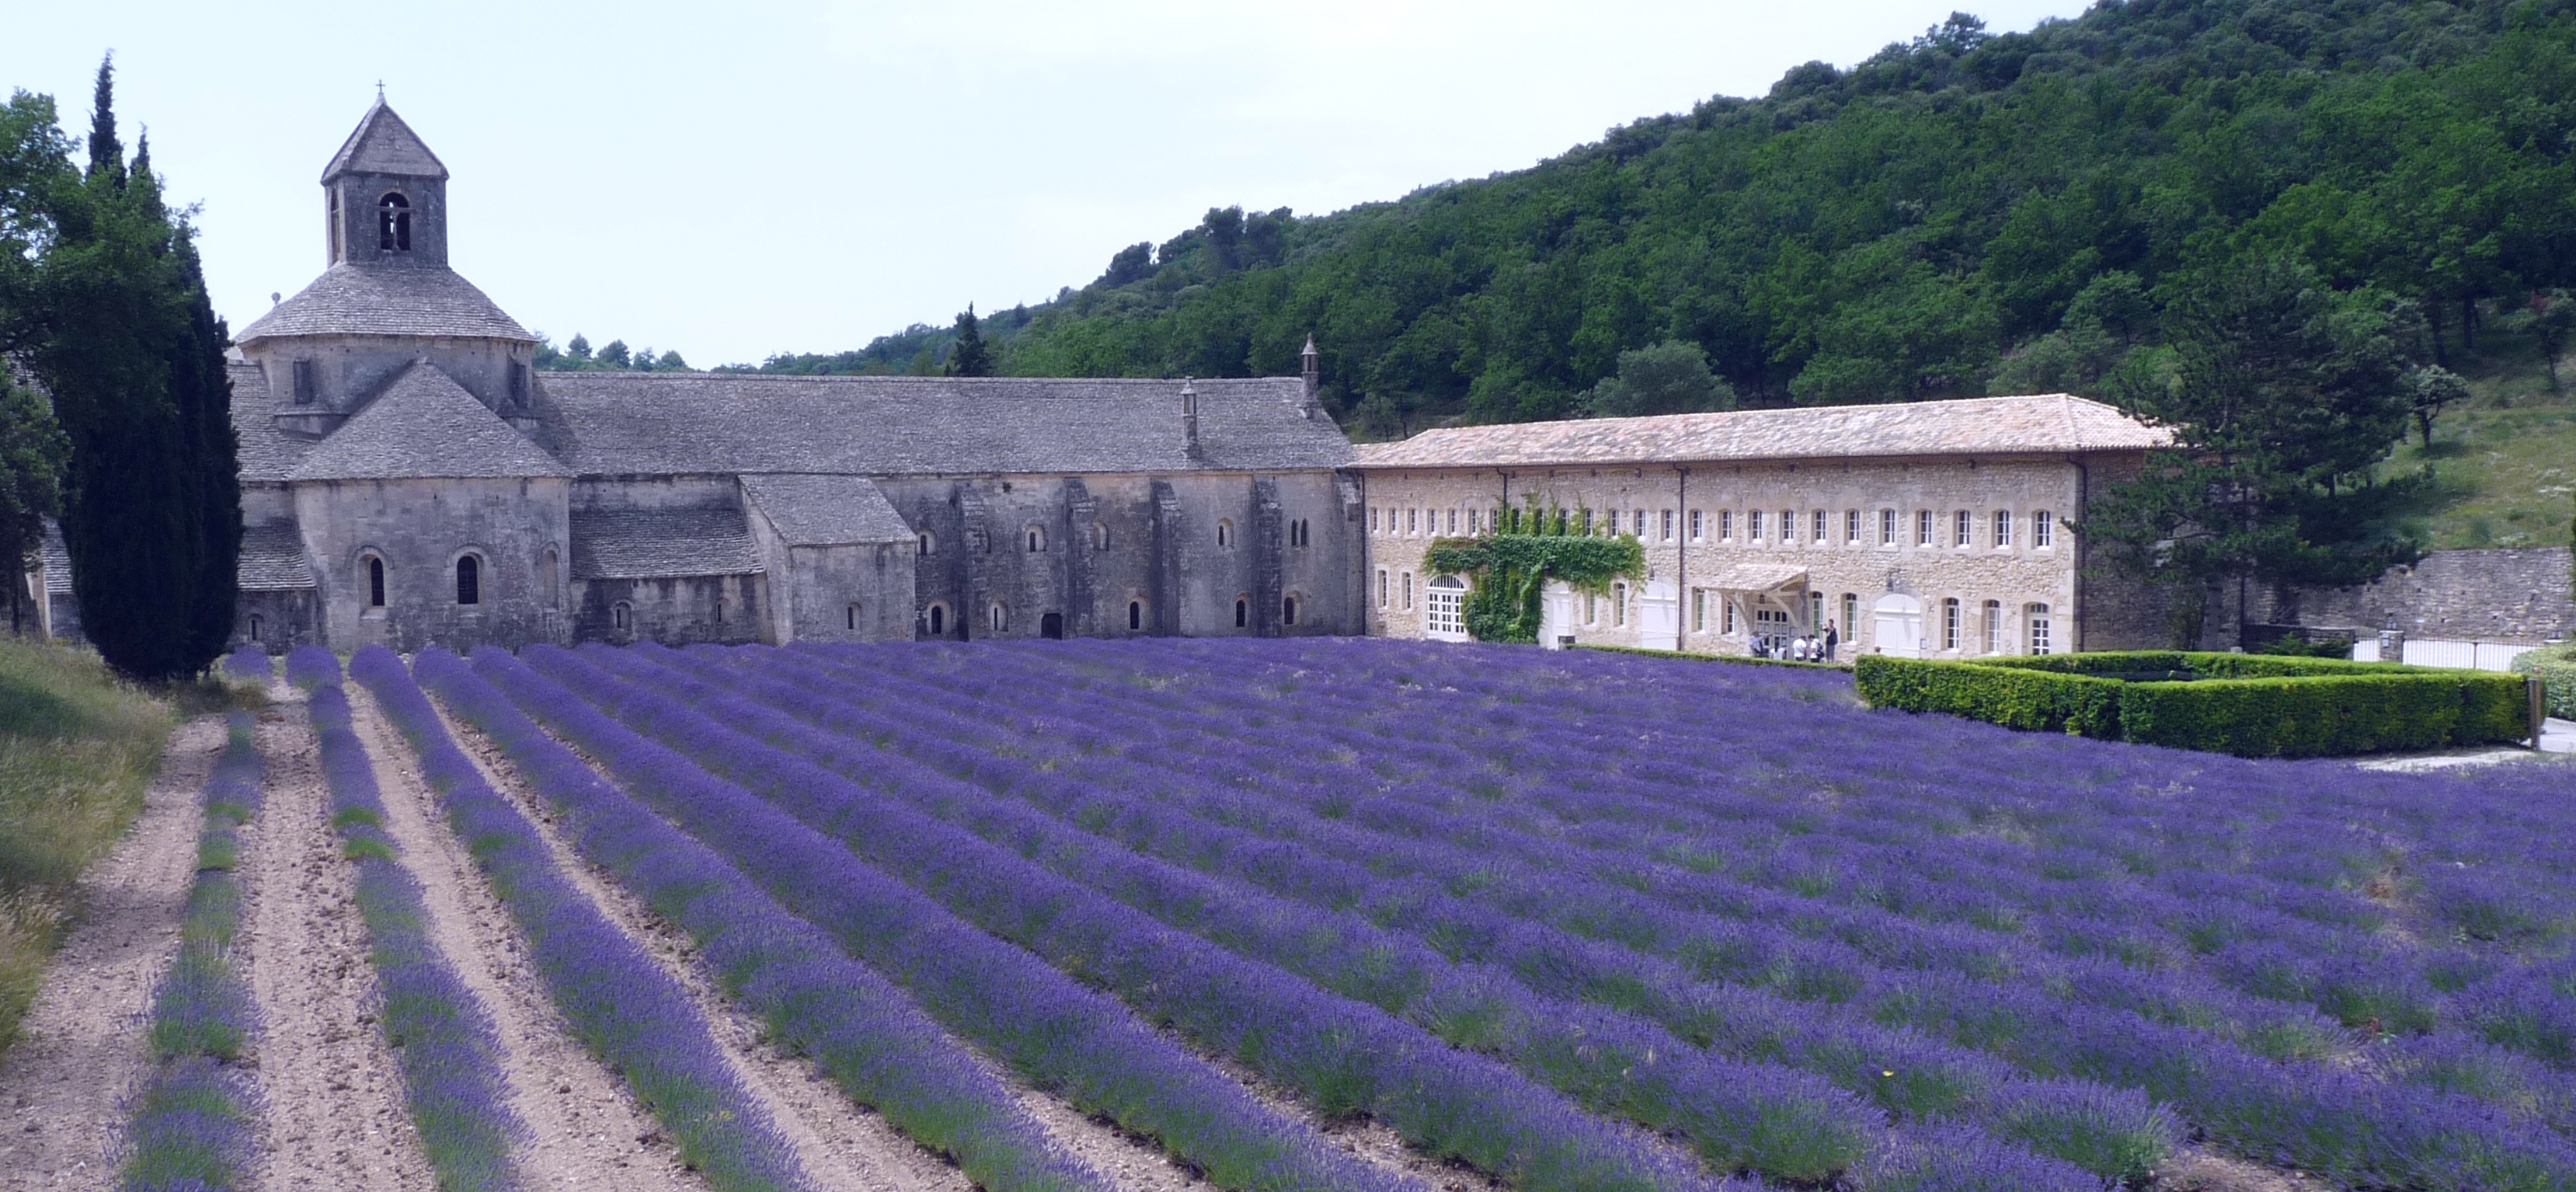
france, historic site, abbey, flower, estate, english lavender, lavender, plant, field, monastery, place of worship, unesco world heritage site, chateau